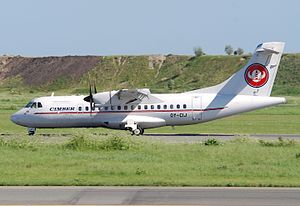
ATR 42
ATR 42 fra Cimber Air i Københavns Lufthavn Kastrup.
ATR 42 er et tomotoret turbopropfly der er udviklet og produceret af den fransk-italienske flyproducent ATR. Flyet blev introduceret i 1985 og indtil nu er der i alt produceret over 400 eksemplarer af typen. Flyet kan have op til 50 passagersæder og betjenes af 2 piloter.